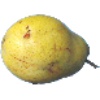
Label: pear_monster